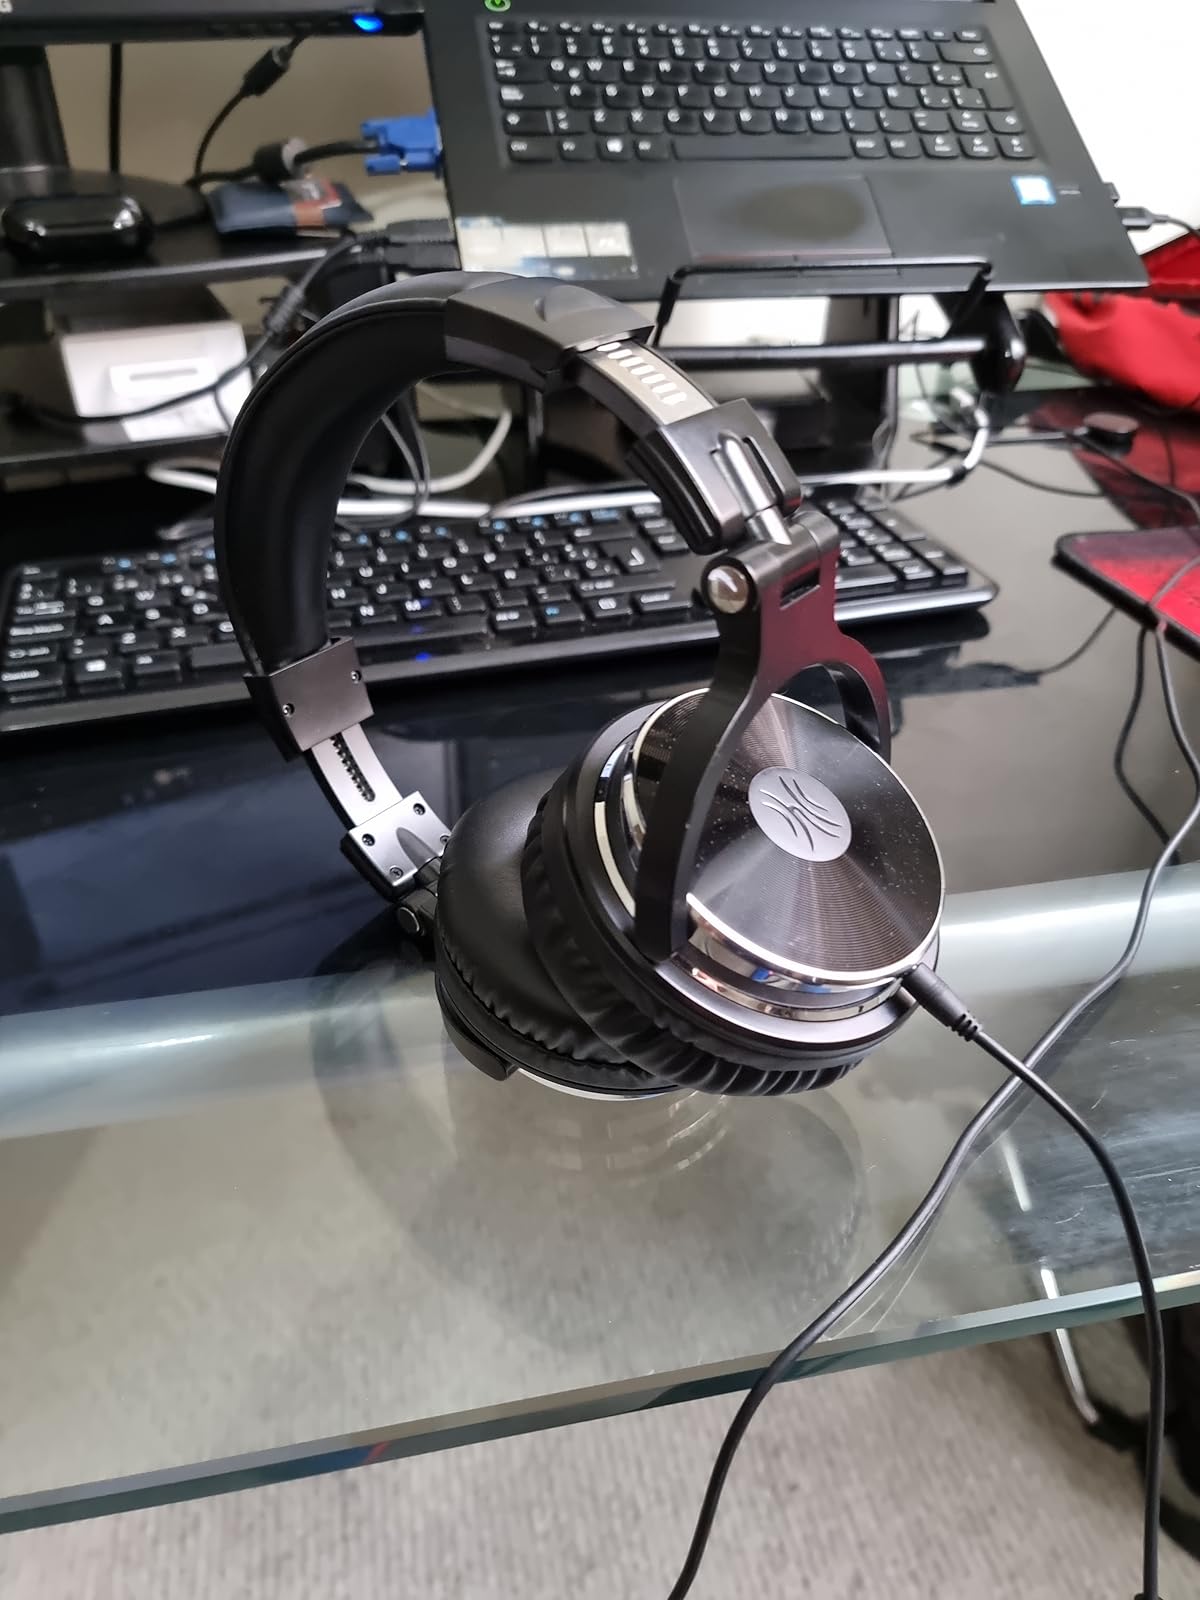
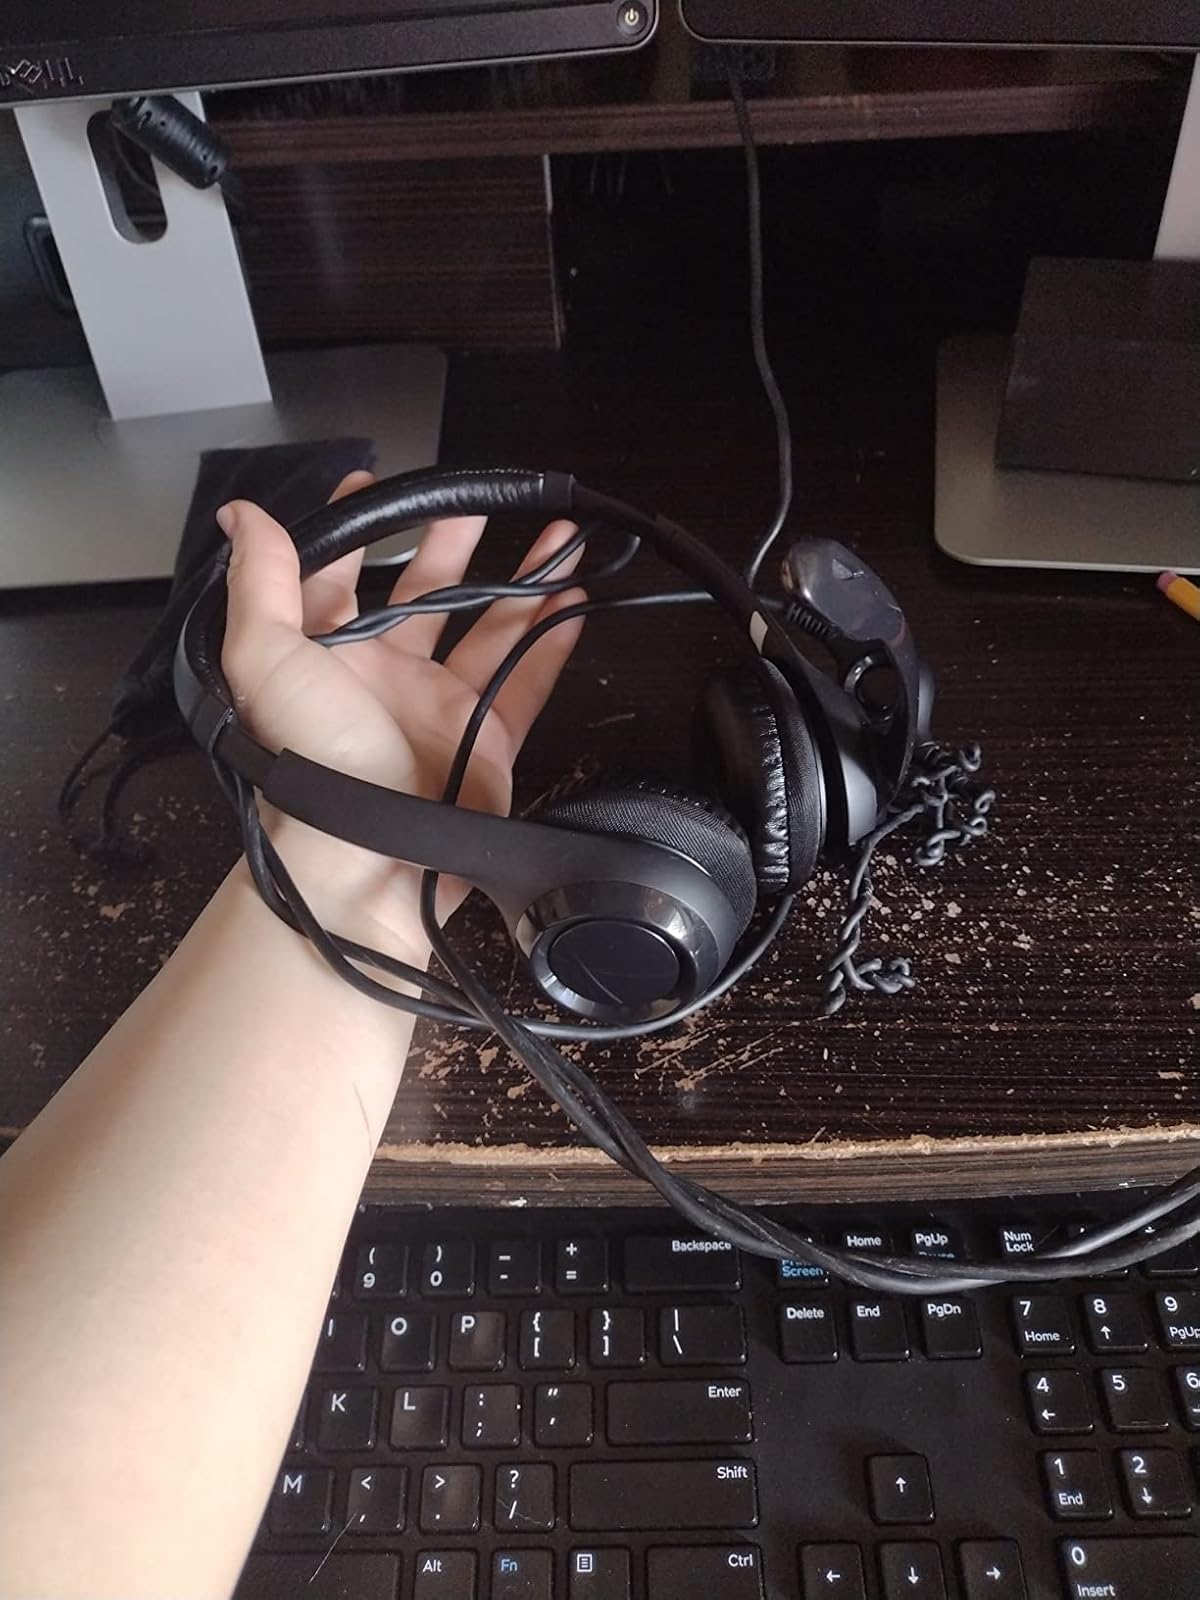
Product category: headphones
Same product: no